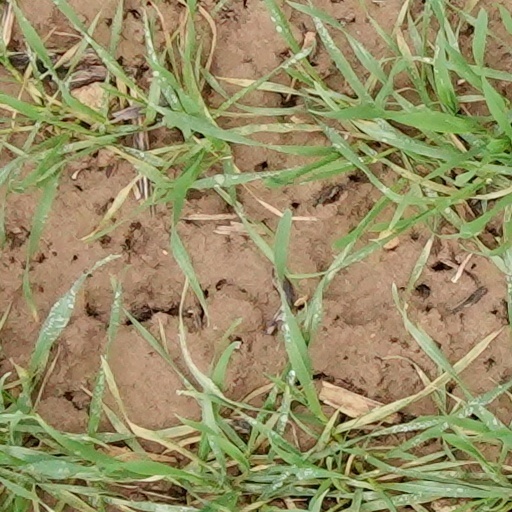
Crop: wheat